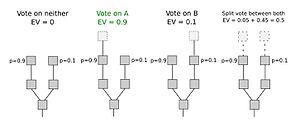
Stratégie de validation par PoW
La preuve d'enjeu ou preuve de participation ou Proof-of-stake en anglais est une méthode par laquelle une chaîne de blocs d'une crypto-monnaie vise à atteindre un consensus distribué.